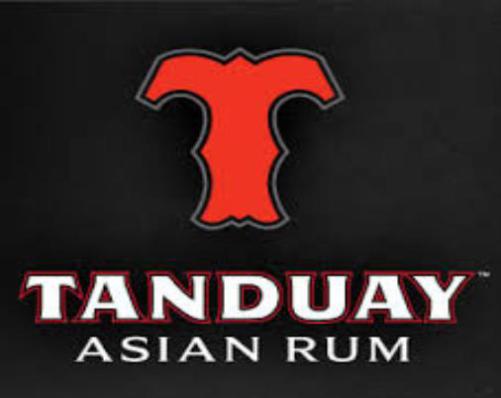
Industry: Others